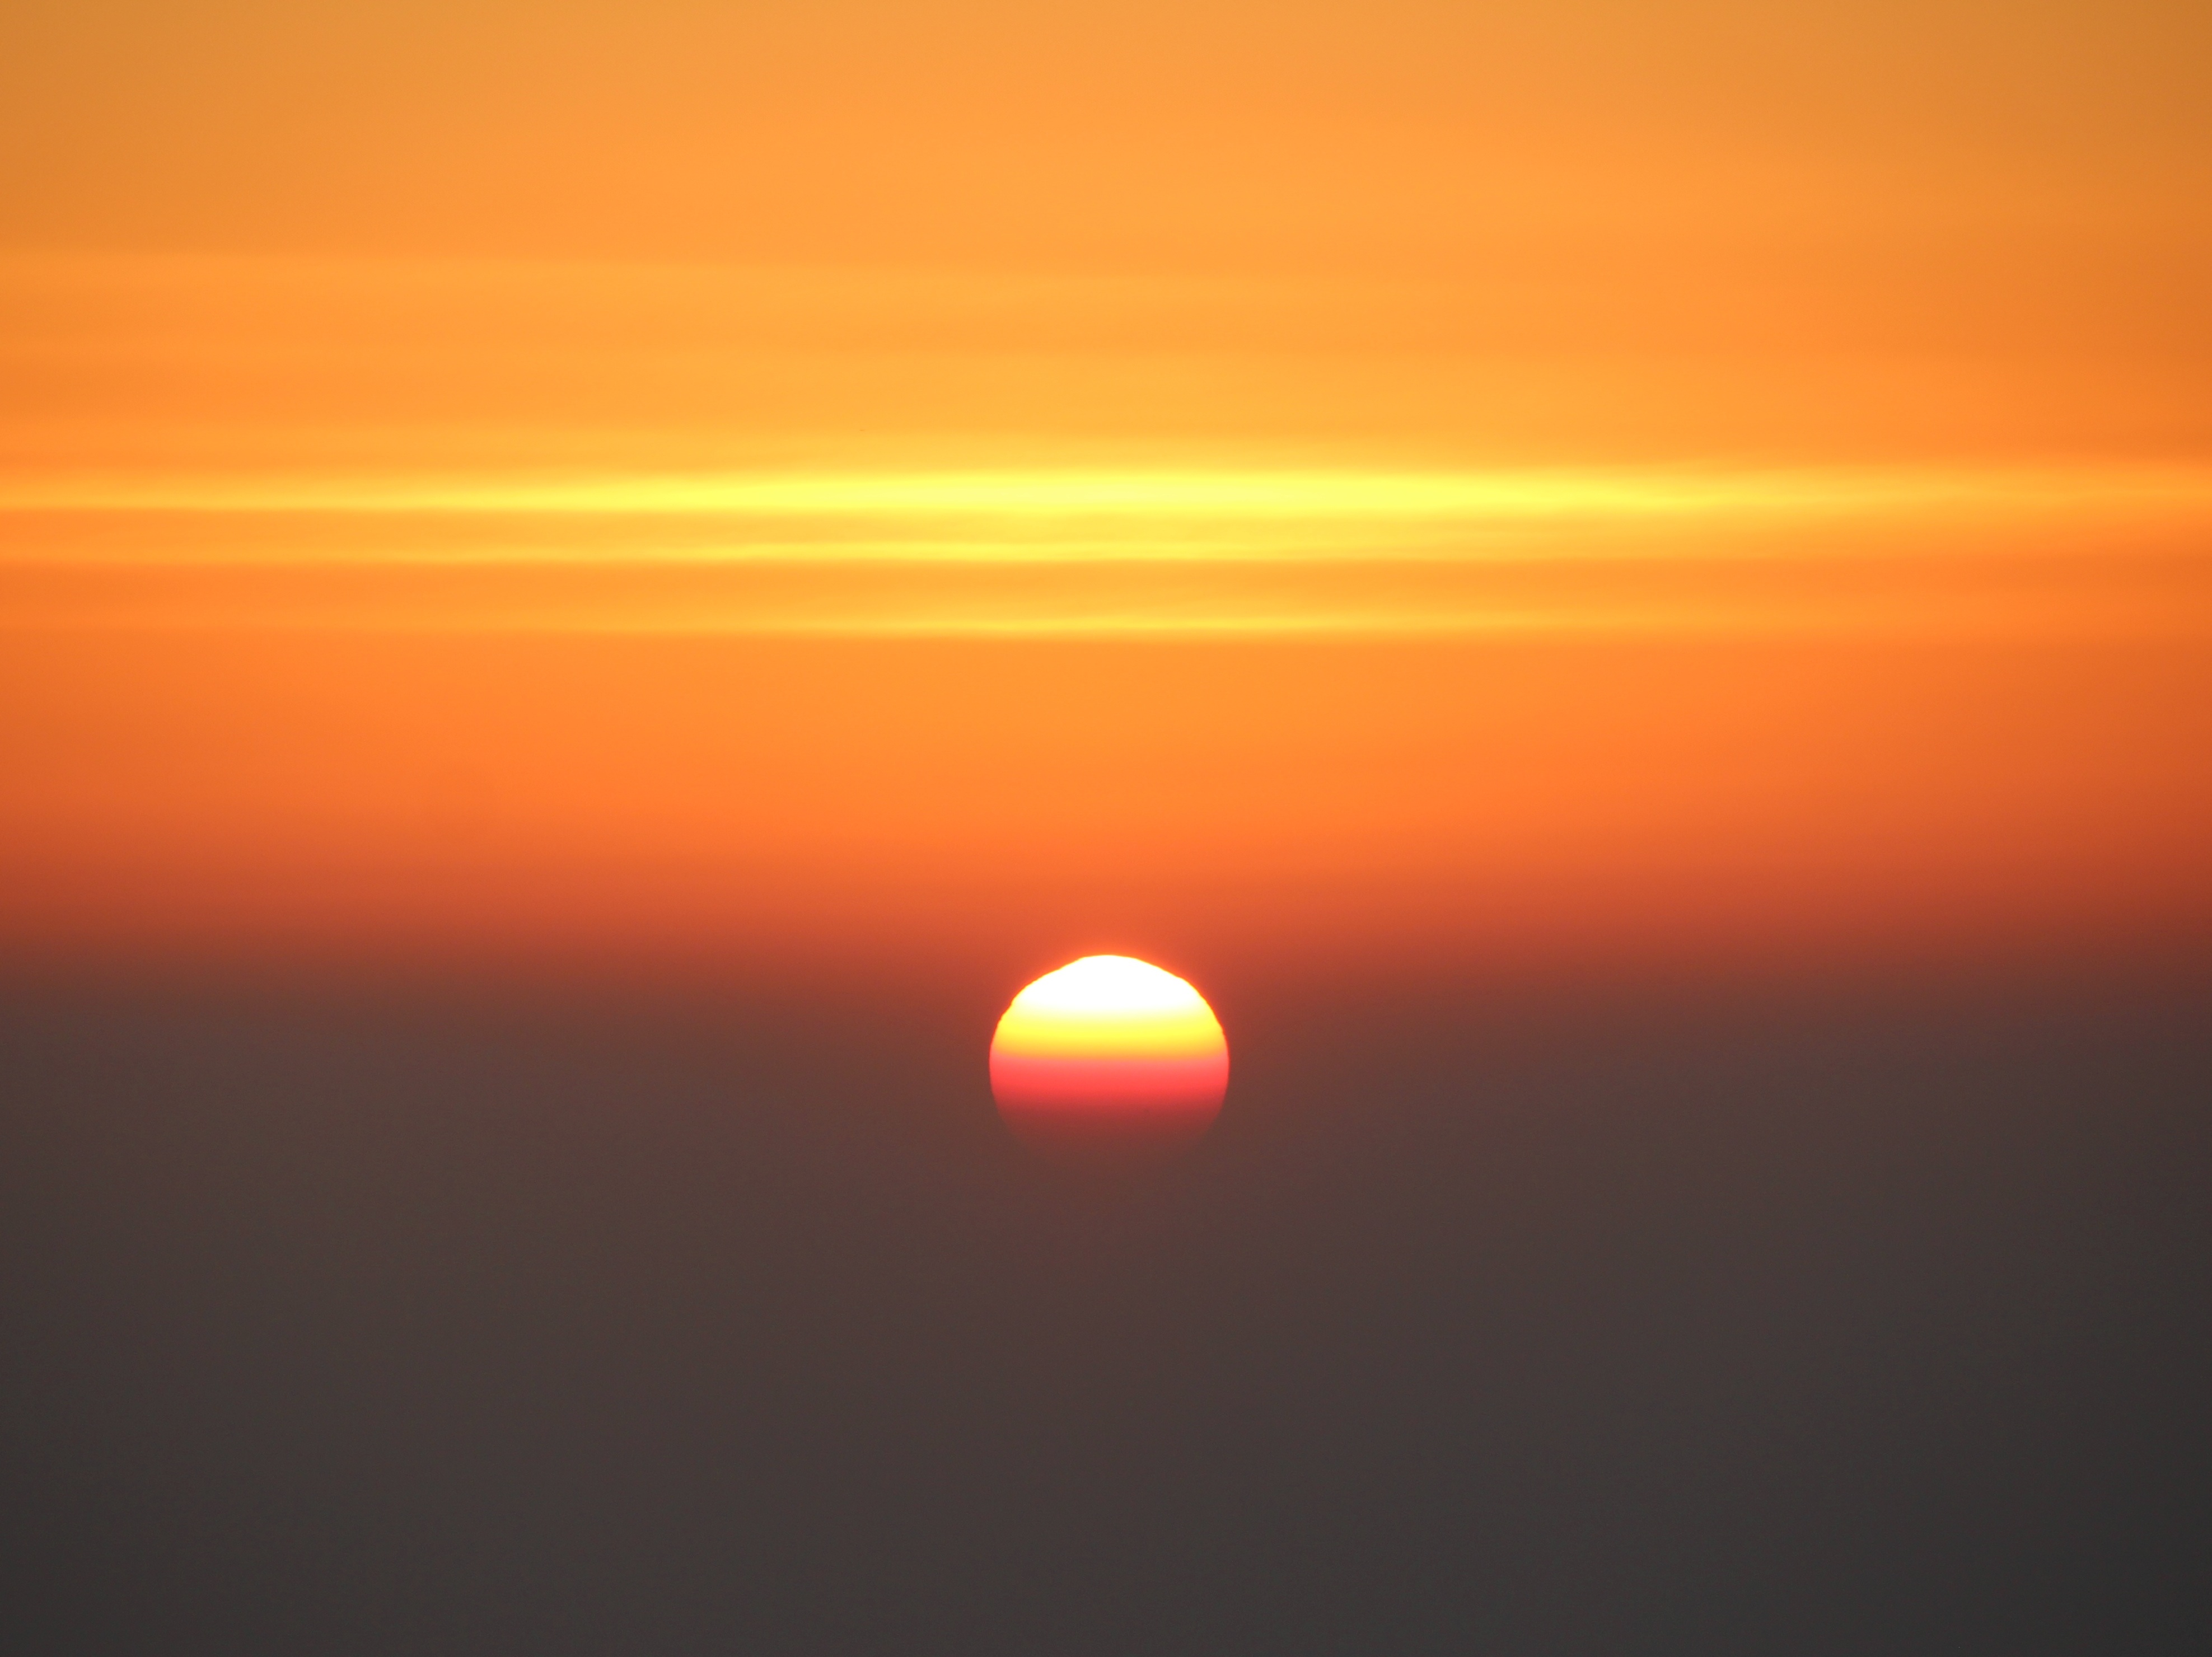
beach, sea, ocean, horizon, sky, sun, sunrise, sunset, sunlight, morning, dawn, atmosphere, dusk, reflection, calm, afterglow, beach sunset, red sky at morning